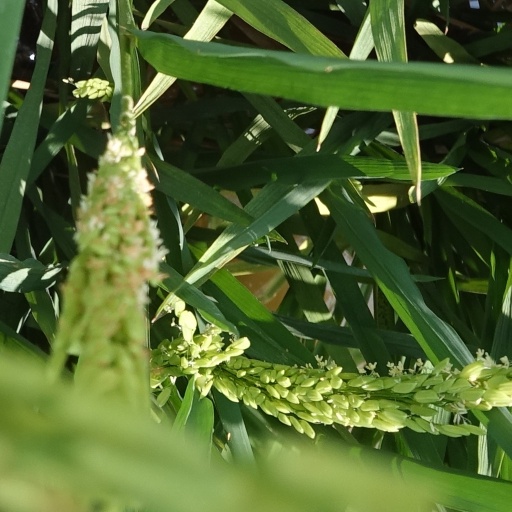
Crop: rice